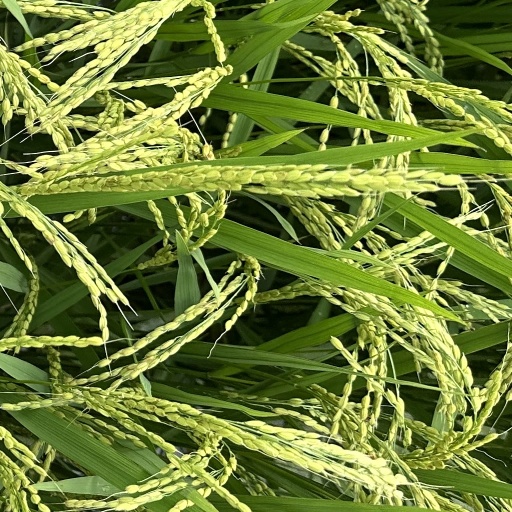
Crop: rice